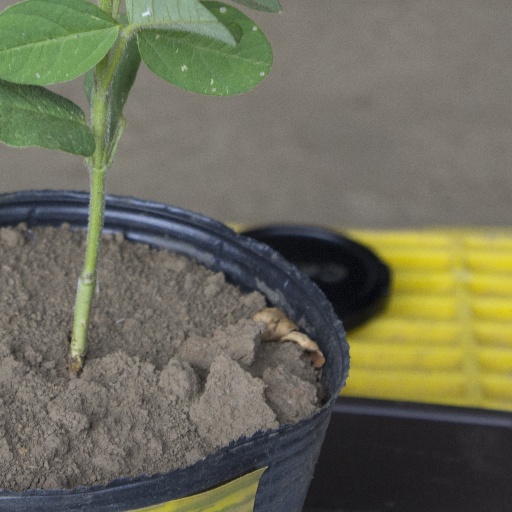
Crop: soybean